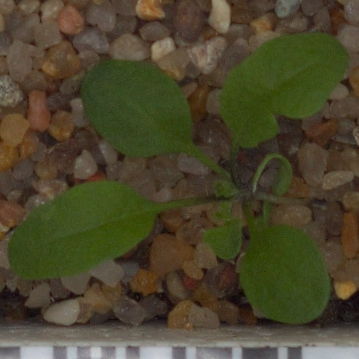
Label: shepherds_purse